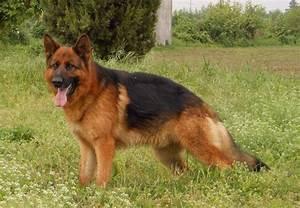
dog